Austro-Hungarian Compromise of 1867

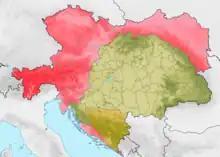
The Austro-Hungarian Compromise. Pink: Cisleithania; green: Transleithania; brown: condominium of Bosnia and Herzegovina (added 1908).

The power of the monarch significantly increased in a comparison with the pre-1848 status of Hungary. This meant a great reduction in Hungarian sovereignty and autonomy, even in comparison with the pre-1848 status quo.